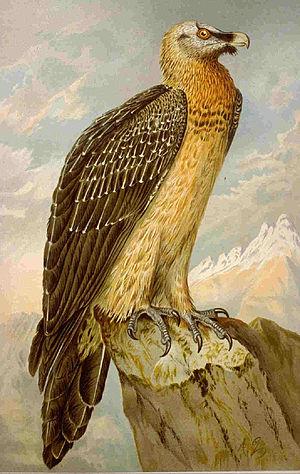
Le Gypaète barbu est la seule espèce du genre Gypaetus. Cette espèce est présente en Asie centrale, en Afrique, au Moyen-Orient et en Europe, dont elle est l'une des quatre espèces de vautours — elle s'y cantonne principalement aux Pyrénées, aux Alpes, au massif Corse et à la Crète. Il appartient à l'ordre des Accipitriformes et à la famille des Accipitridés.